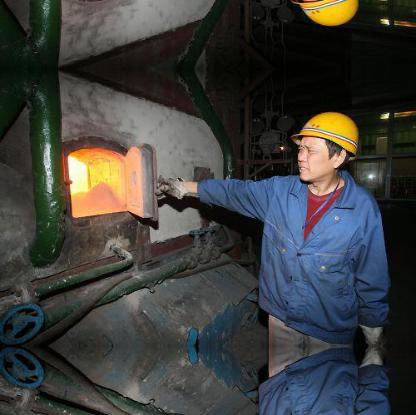
Objects in the image:
label: helmet
label: helmet